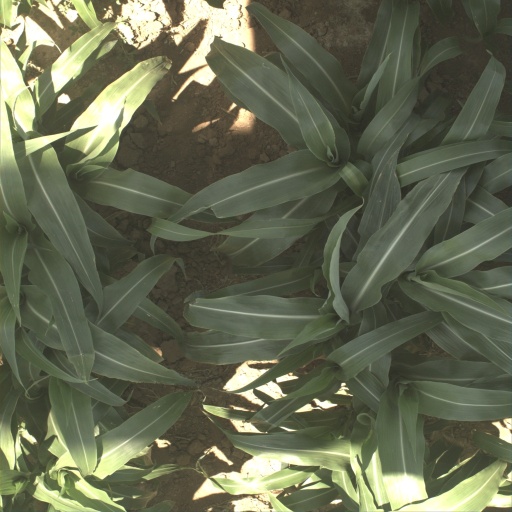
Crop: sorghum